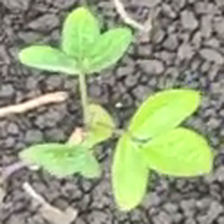
Weed species: Asian_Pigeonwings_(Clitoria Ternatea)